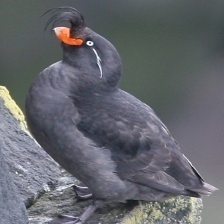
Species: CRESTED AUKLET
Scientific name: AETHIA CRISTATELLA